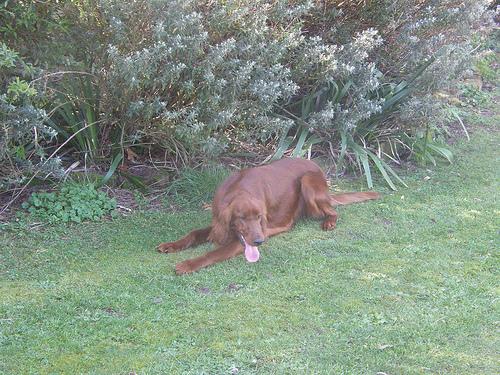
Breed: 207-n000011-Irish_setter